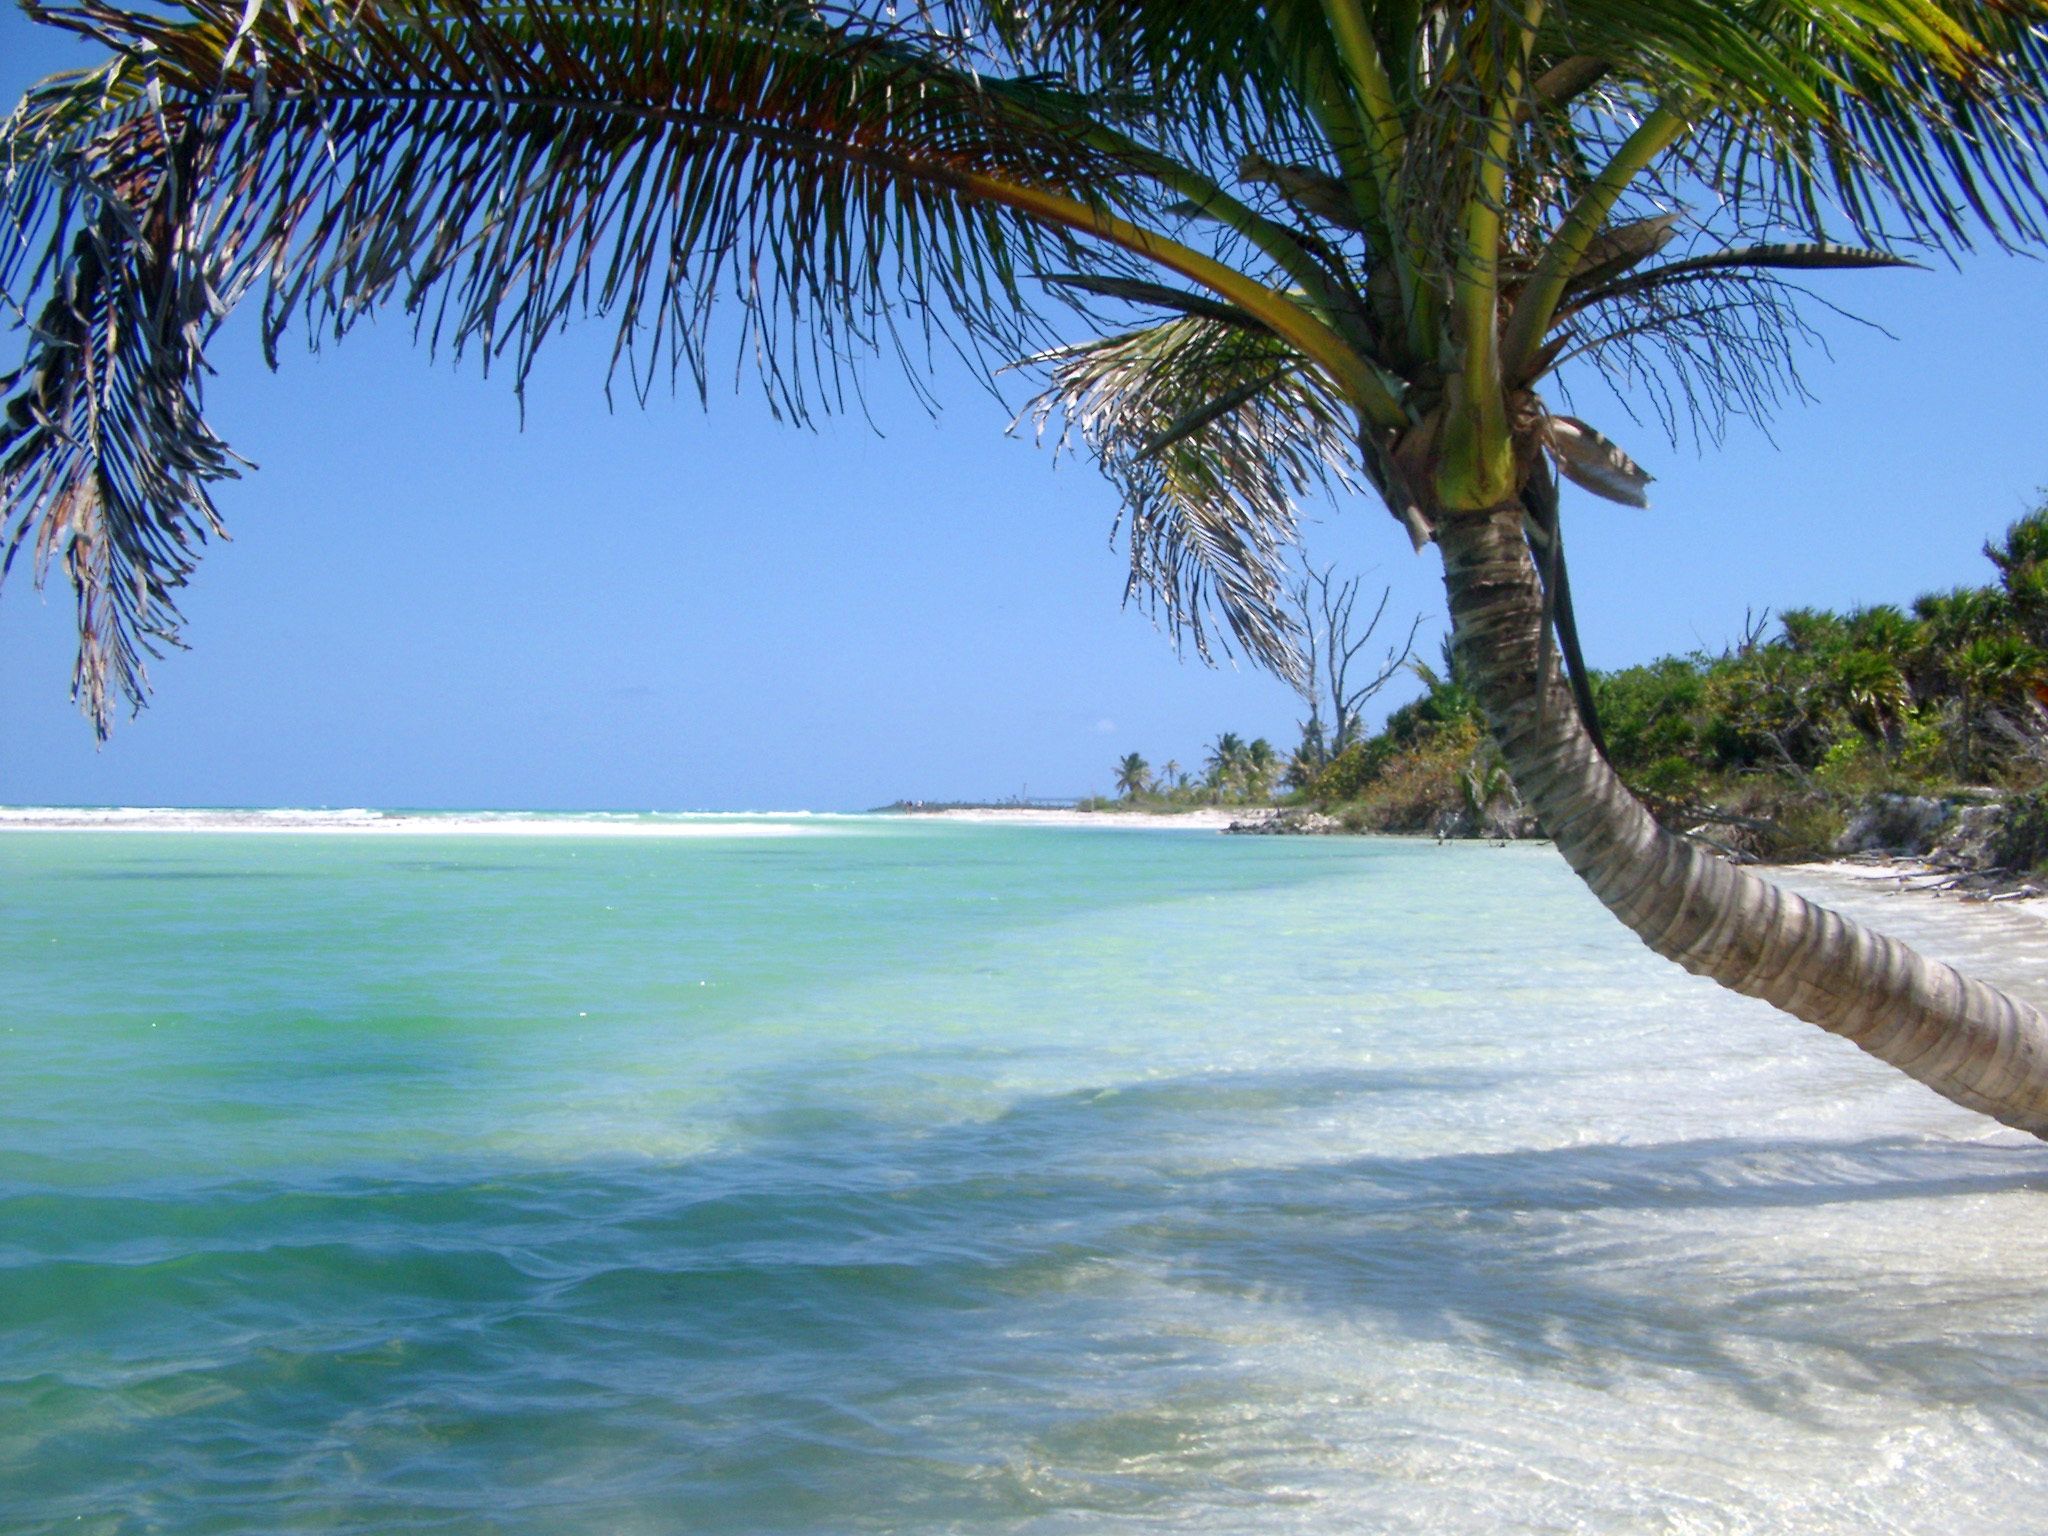
Weather: sun or clear